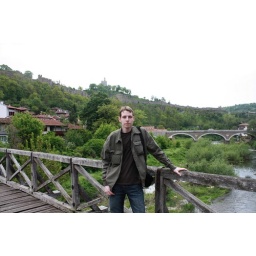
Me on a wooden bridge over Yantra river, Veliko Tarnovo